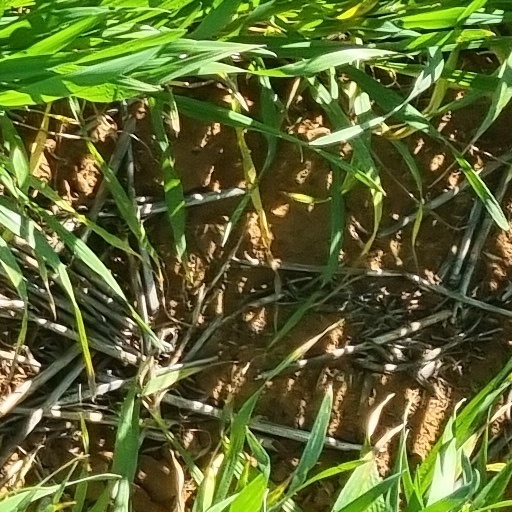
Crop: wheat